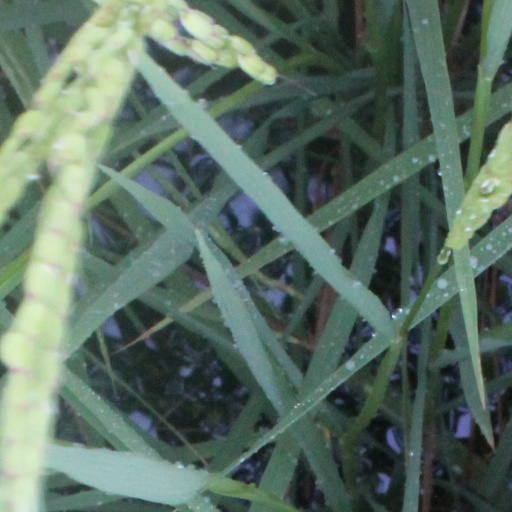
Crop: rice